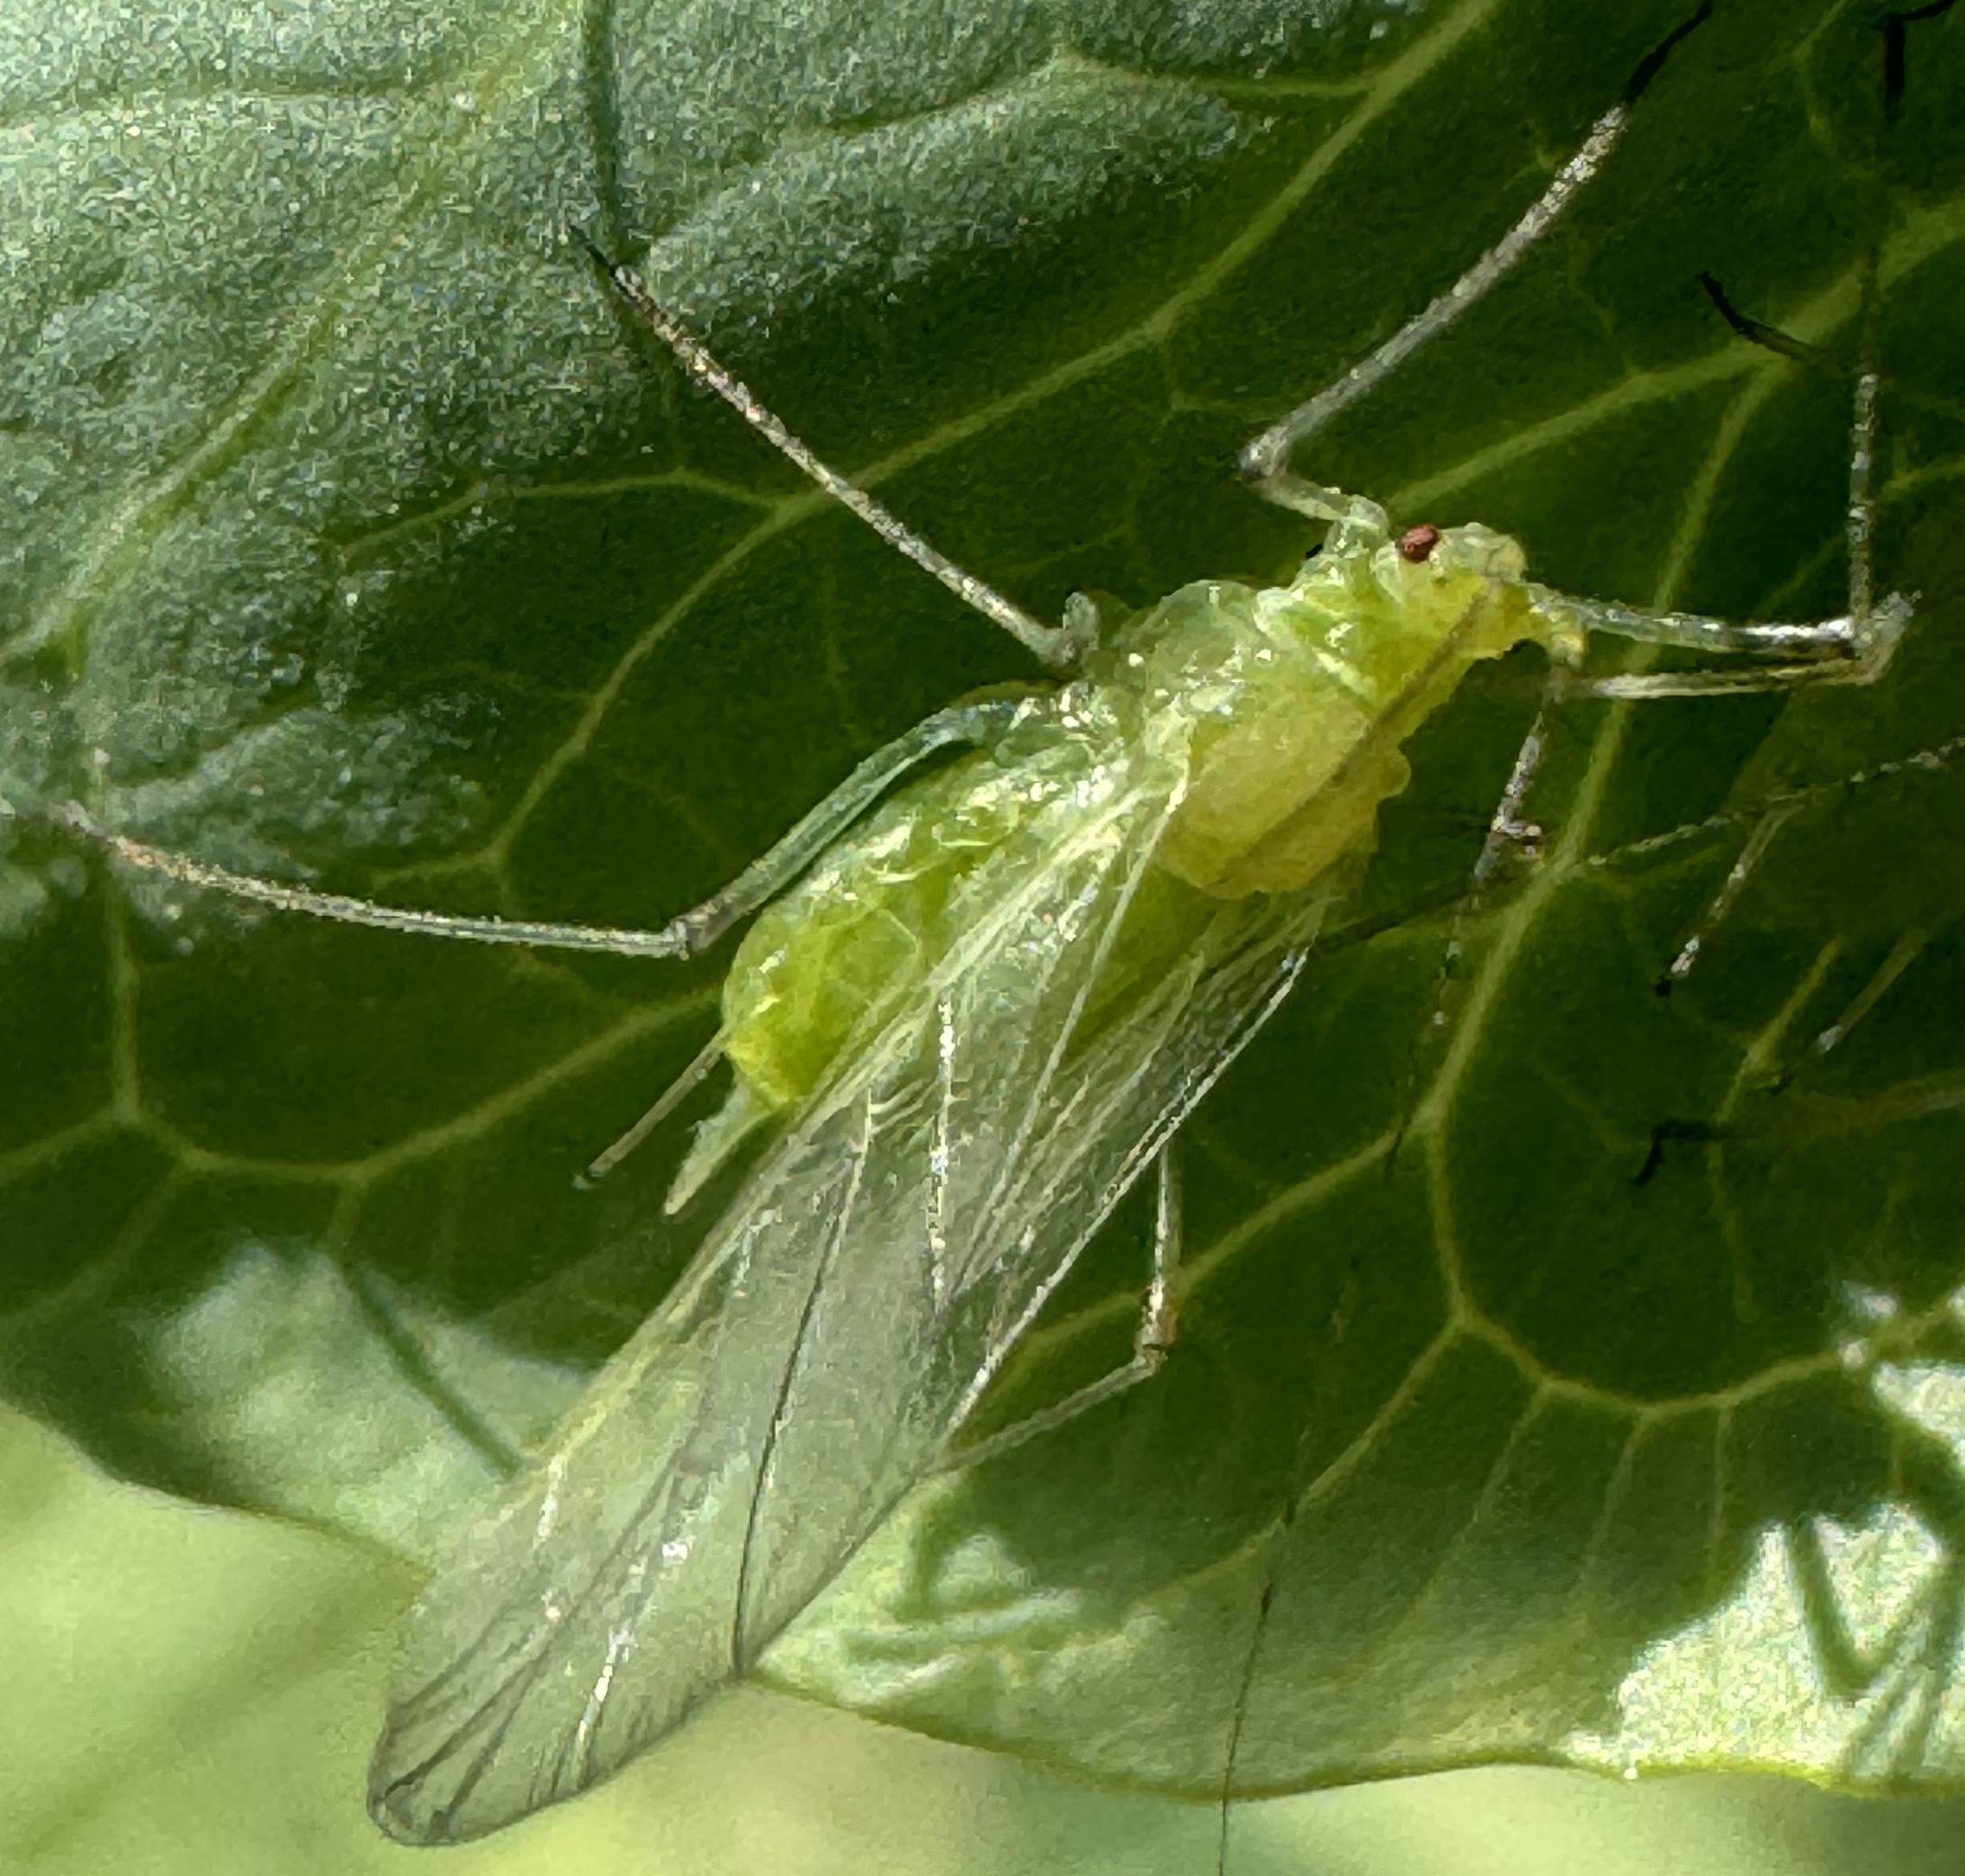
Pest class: pea_aphid